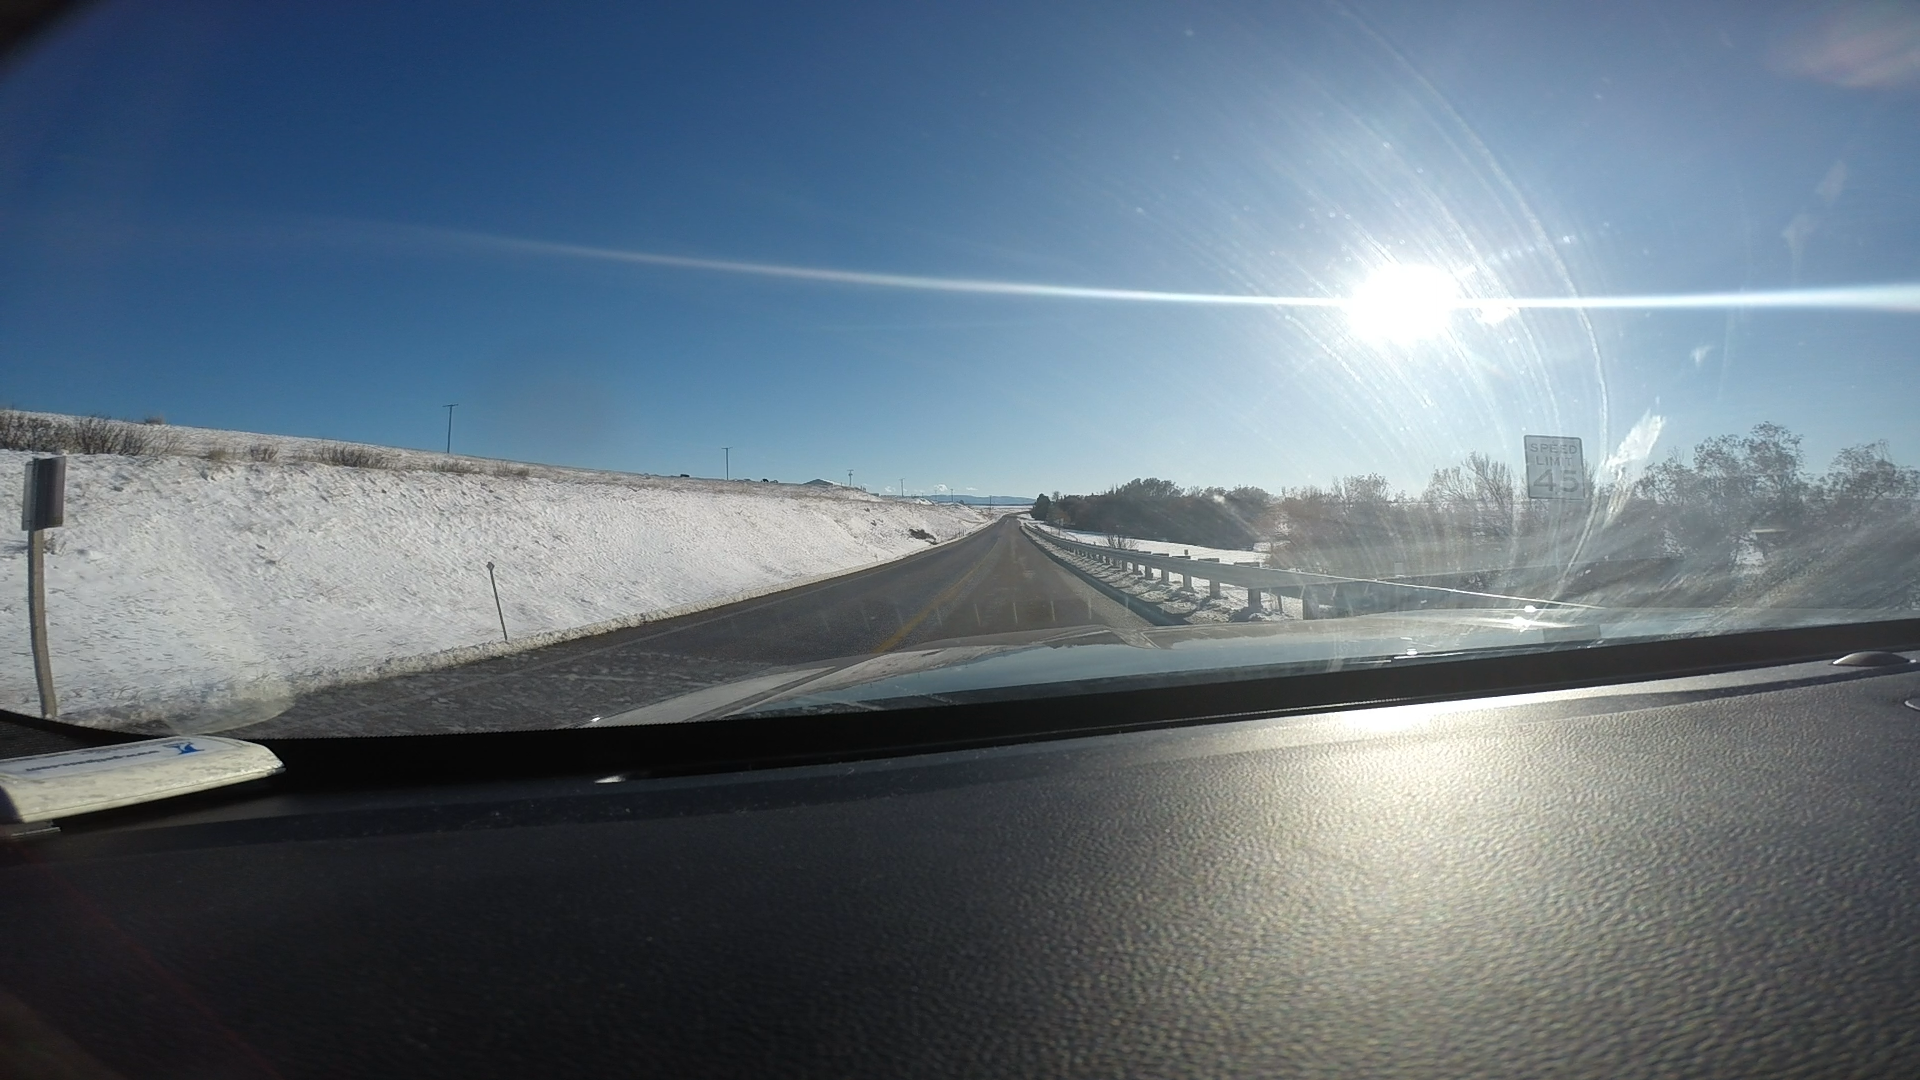
Speed limit sign label: mph45